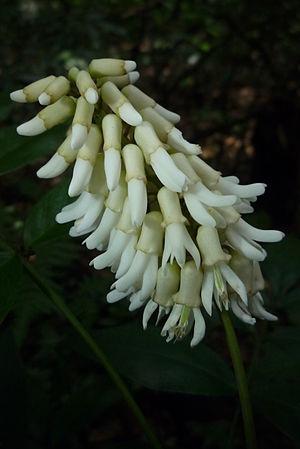
Euchresta est un genre de plantes dicotylédones de la famille des Fabaceae, sous-famille des Faboideae, originaire des régions tropicales d'Asie. C'est le seul genre de la tribu des Euchresteae.